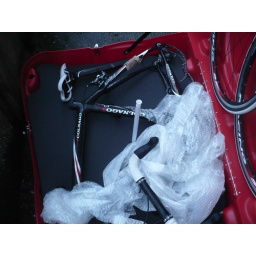
clx 2.0 in bike box